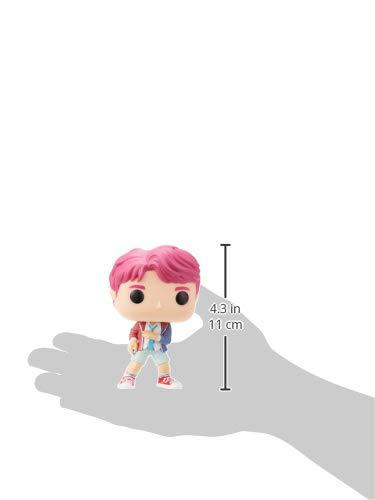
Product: Funko Pop! Rocks: BTS - Jungkook
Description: From bits, jungkook, as a stylized POP vinyl from Funko.
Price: $8.78
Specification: ProductDimensions:2.5x2.5x3.8inches|ItemWeight:4.2ounces|ShippingWeight:5ounces(Viewshippingratesandpolicies)|ASIN:B07KPSYW7Y|Itemmodelnumber:37861|Manufacturerrecommendedage:6yearsandup